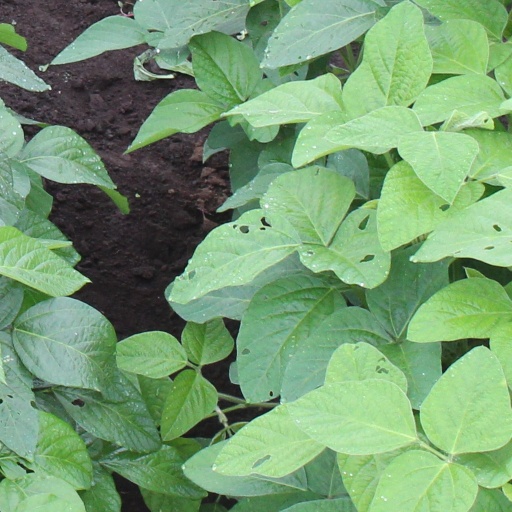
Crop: soybean